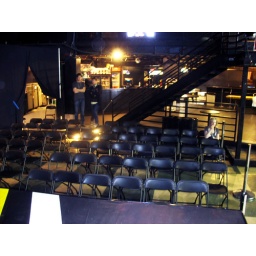
the far section of the VIP seats for this years show, and the First Ave Game bar in the background